Guy Ligier

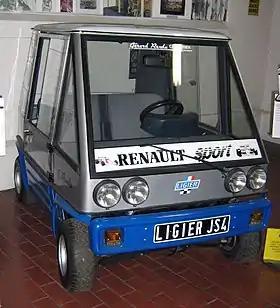
1980 Ligier JS4, the company's first microcar

Having built a variety of sports-racing and Formula 1 cars, Ligier began to diversify his automobile company in the 1980s. Beginning with tractor cabs, the Ligier Group later began production of "voitures sans permis" or "voiturettes", a class of microcar in France that may be driven without an operator's license, with the release of the Ligier JS4. The two-door JS4 has a nearly cubic steel monococque and a glass rear door, and was originally equipped with a 49 cc Motobécane engine. It was short and quite wide, reflecting recent legal changes allowing "voitures sans permis" to seat two rather than just one.